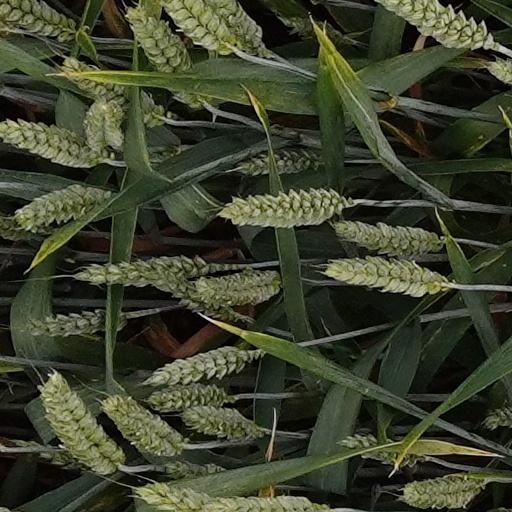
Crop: wheat